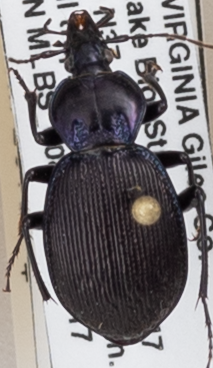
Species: Sphaeroderus stenostomus lecontei
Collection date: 2018-07-17
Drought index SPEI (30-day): -0.508
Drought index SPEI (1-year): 0.348
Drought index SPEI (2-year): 0.32